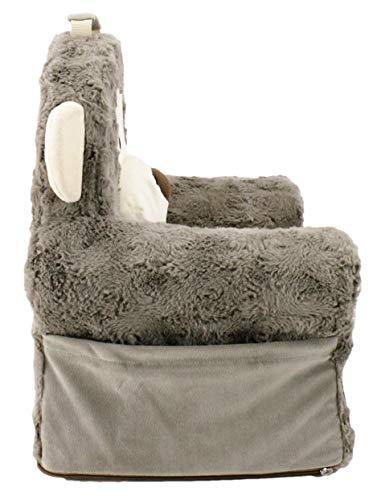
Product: Soft Landing | Sweet Seats | Premium Monkey Character Chair
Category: Home & Kitchen | Furniture | Kids' Furniture | Chairs & Seats
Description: KIDS 18+ Months: Our character furniture is suitable for children ages 18 months and older.
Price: $39.99
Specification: ProductDimensions:13x18x19inches|ItemWeight:2.15pounds|ShippingWeight:2.15pounds(Viewshippingratesandpolicies)|ASIN:B00UN13NBO|Itemmodelnumber:60848|Manufacturerrecommendedage:18months-4years